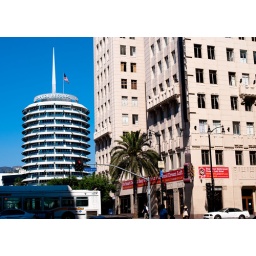
I thought that building got destroyed, I swear I saw it in a movie theater